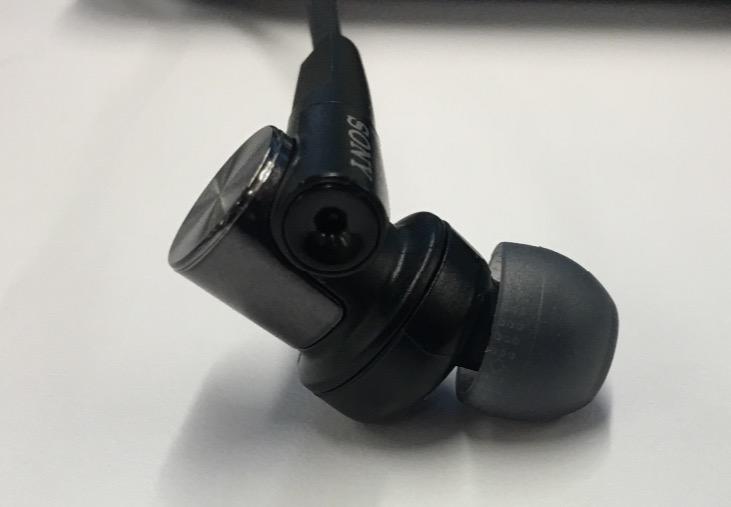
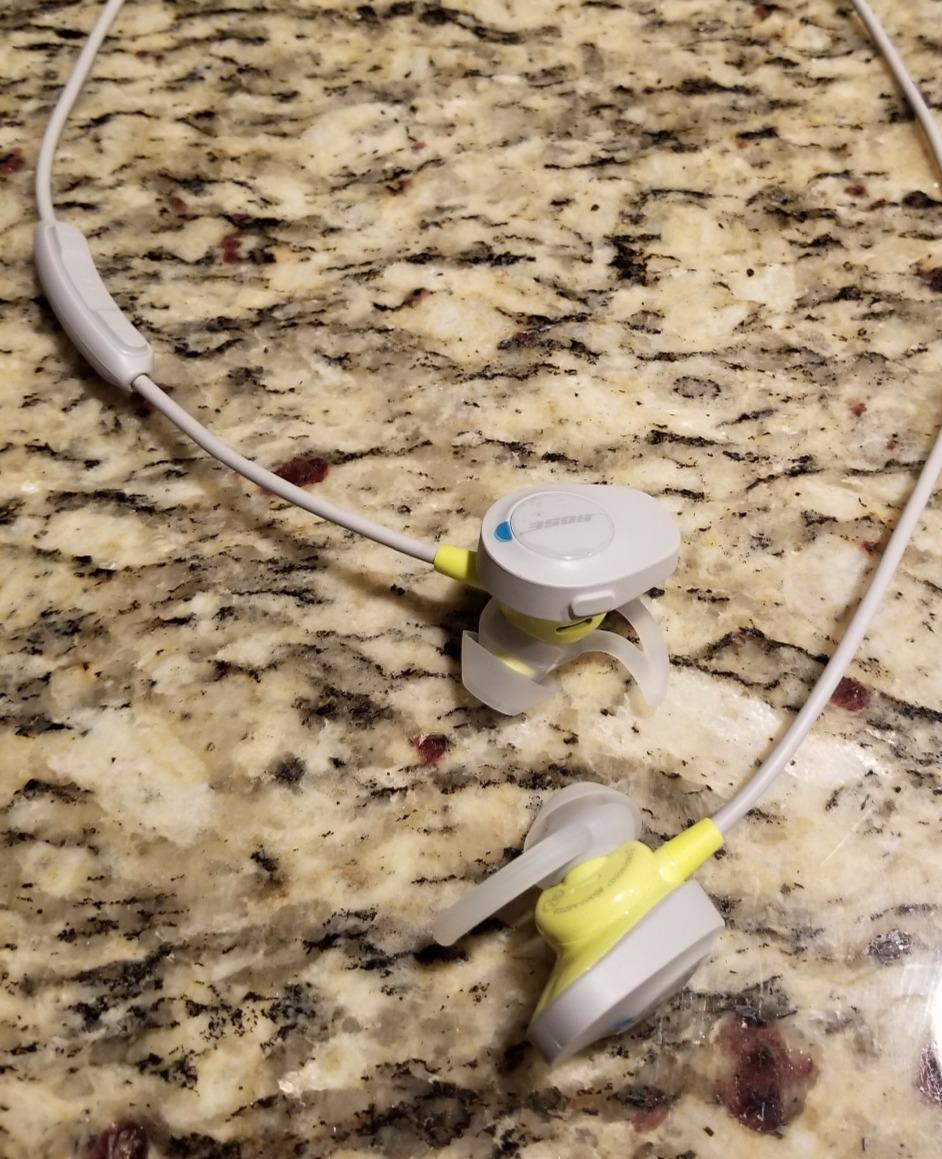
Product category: headphones
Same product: no